Moroccans

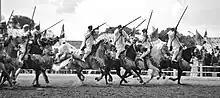
Taburida in Morocco

The culture of Morocco is a blend of Arab, Berber, Jewish, and Western European cultures. Through Moroccan history, the country had many cultural influences (Europe, Middle East and sub-Saharan Africa). The culture of Morocco shares similar traits with those of neighboring countries, particularly Algeria and Tunisia and to a certain extent Spain.